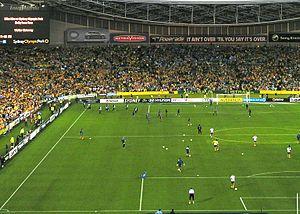
La phase qualificative de la Coupe du monde de football 2006 met aux prises 198 équipes nationales afin de qualifier 32 formations pour disputer la phase finale qui se déroule en Allemagne. Cette phase qualificative se tient entre le printemps 2004 et l'automne 2005.